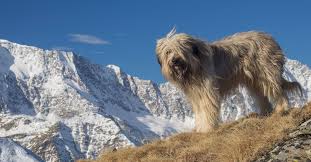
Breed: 230-n000041-briard